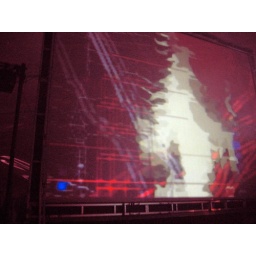
Armin van Buuren video by Giles Hendrix and Joshua Goldberg